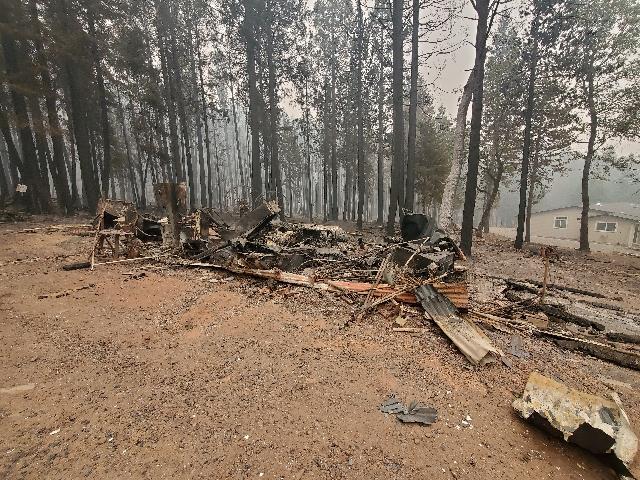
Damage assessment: destroyed